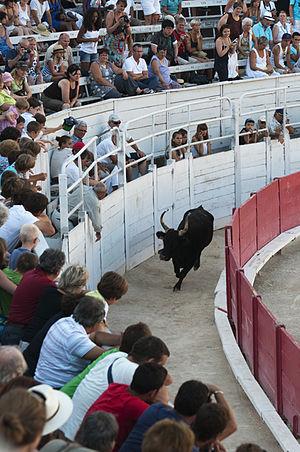
Taureau derrière les talanquères